United Nations General Assembly Resolution ES-10/19

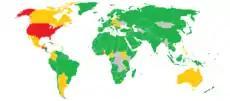

United Nations General Assembly Resolution ES‑10/19 is an emergency session resolution declaring the status of Jerusalem as Israel's capital as "null and void". It was adopted by the 37th Plenary meeting of the tenth emergency special session of the United Nations General Assembly during the tenure of the seventy-second session of the United Nations General Assembly on 21 December 2017. The resolution was drafted by Yemen and Turkey. Though strongly contested by the United States, it passed by 128 votes to 9 against with 21 absentees and 35 abstentions.